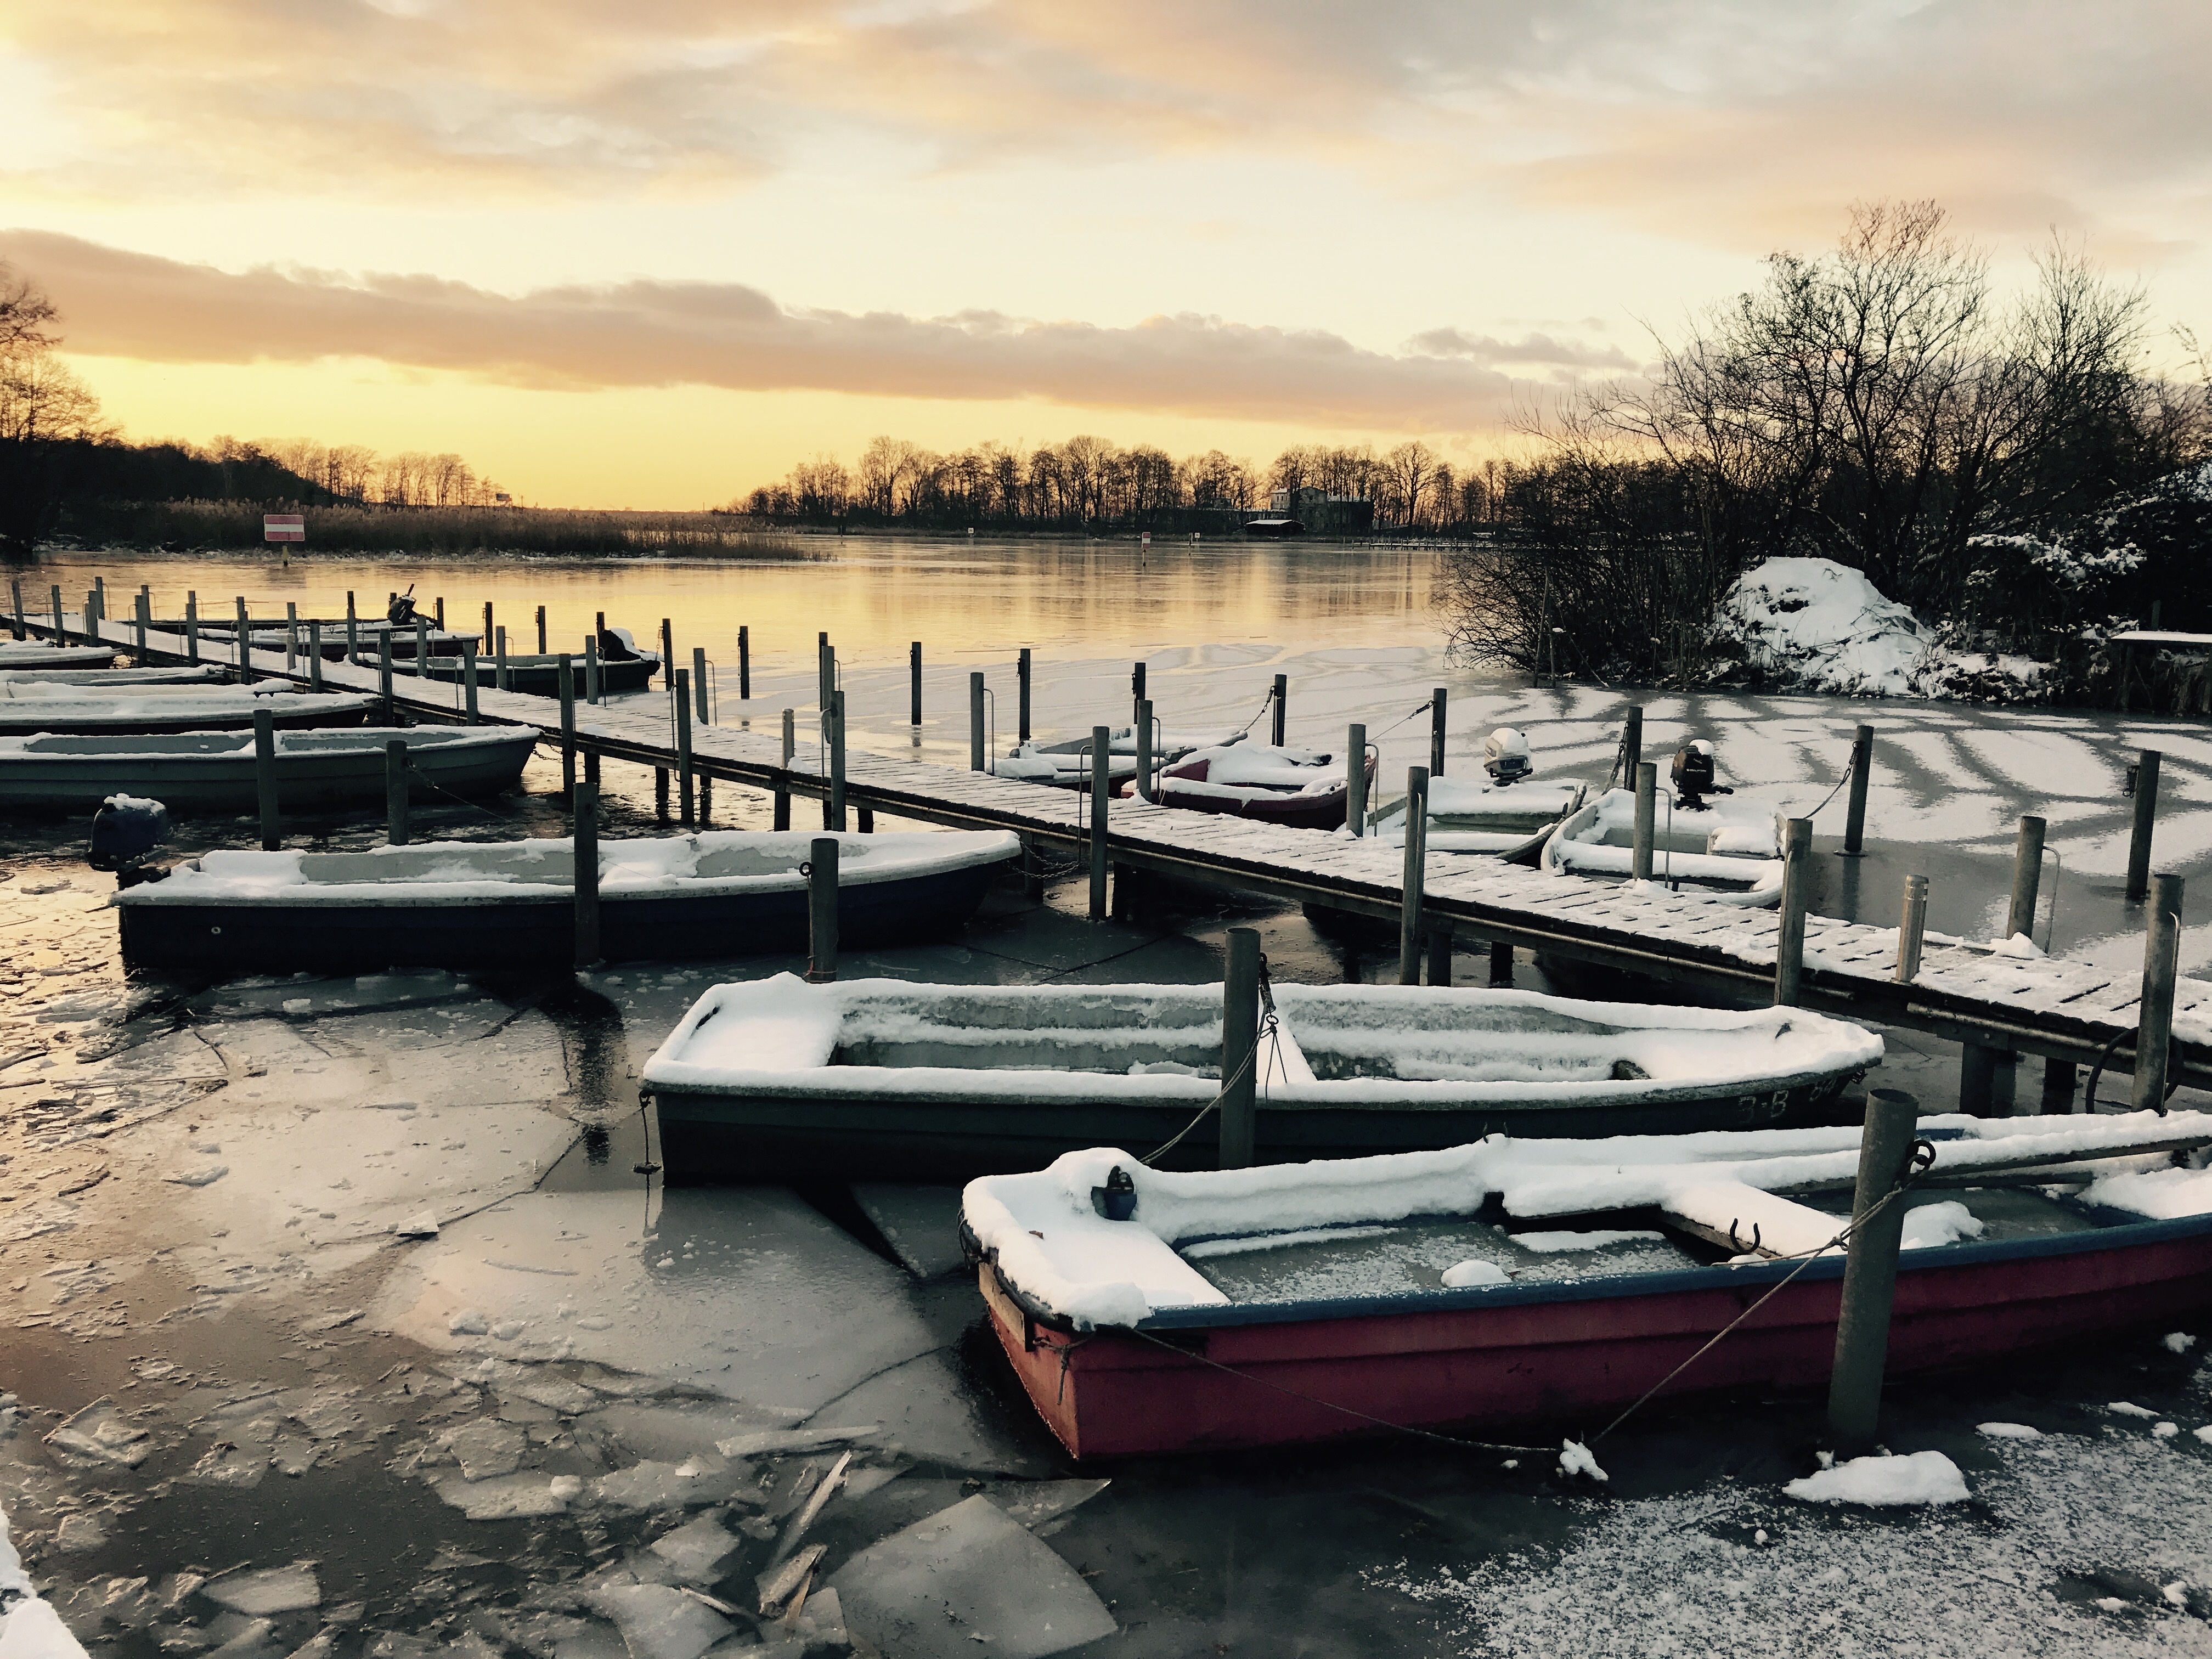
landscape, tree, water, snow, cold, winter, dock, sky, boat, morning, lake, city, river, dark, ice, evening, reflection, vehicle, snowy, frozen, waterway, snowfall, capital, art, bank, boating, germany, berlin, wintry, morgenstimmung, freezing